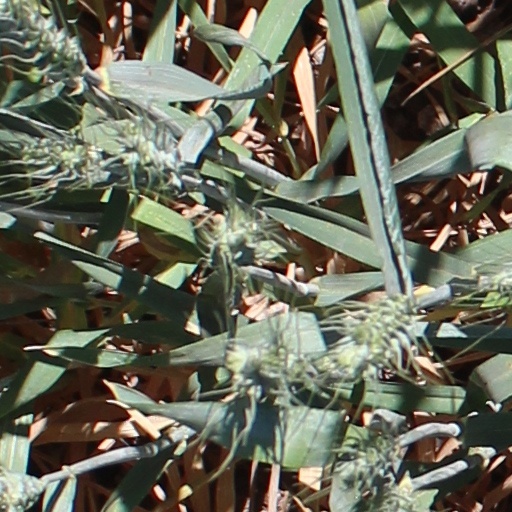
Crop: wheat